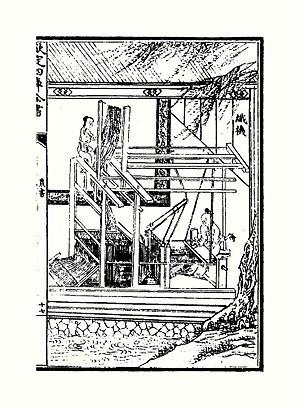
Wáng Zhēn, est un officier de la Dynastie Yuan de Chine.